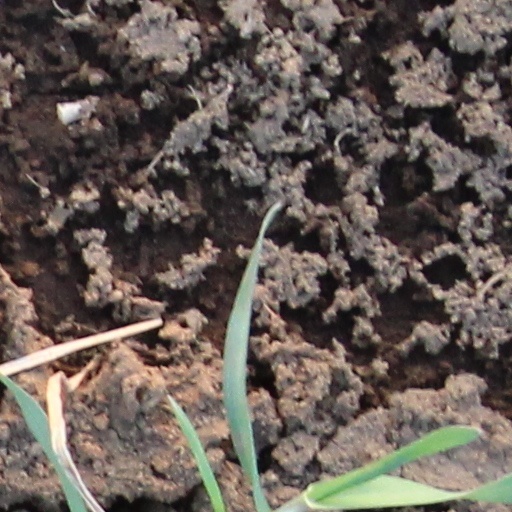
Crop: wheat